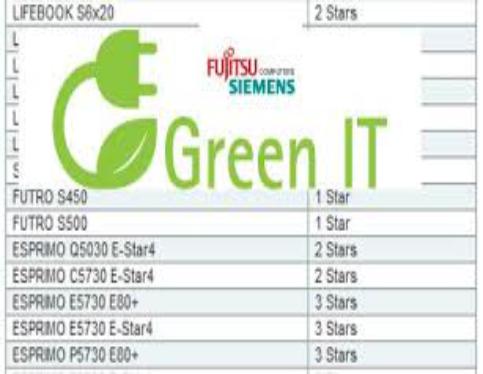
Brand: Fujitsu Siemens
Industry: Electronic